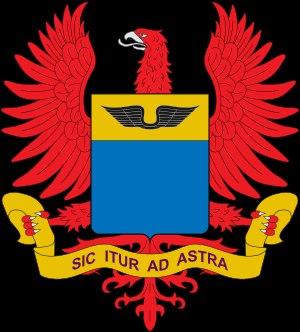
Cet article donne les grades militaires en vigueur dans les forces armées colombiennes.